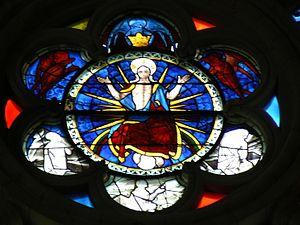
Partie centrale de la rosace nord de la cathédrale d'Angers